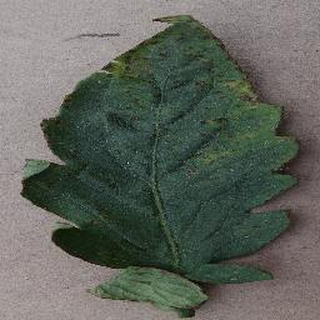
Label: tomato_bacterial_spot